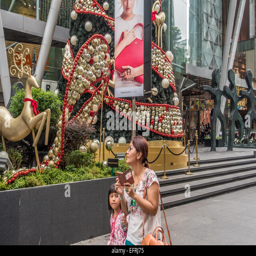
a woman and child walk past christmas decorations outside shopping center